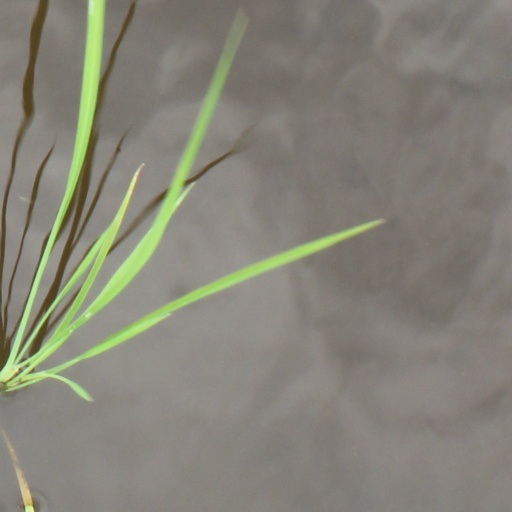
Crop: rice